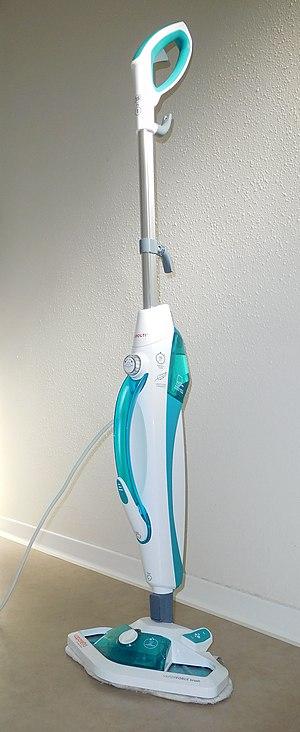
Balai vapeur (nettoyeur à vapeur) Polti Vaporetto SV450 Double (15 en 1), balai/nettoyeur de sols ou nettoyeur portatif, doté d'un réservoir amovible de 0,3 L, P
Le nettoyeur à vapeur est un appareil électroménager muni d'une chaudière remplie d'eau qui est chauffée de 70 à 120 °C et transforme ainsi l'eau liquide en vapeur. La capacité du réservoir est d'environ 500 ml.
Polti est une entreprise d'origine italienne spécialisée dans le petit électroménager.